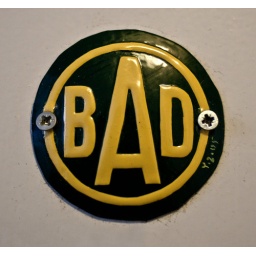
Found on a bathroom door in a cafe.